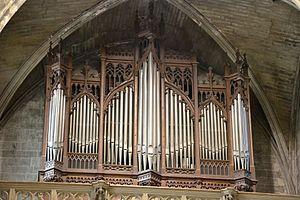
Collégiale Saint-Pierre (Classé)
Cette liste prend en compte les orgues de Provence-Alpes-Côte d'Azur classés uniquement, au titre objet ou immeuble, que ce soit pour leur buffet ou leur partie instrumentale et répertoriés dans la base Palissy des Monuments historiques de France. La section Reprises recense les modifications les plus importantes. Dans certains cas le classement du buffet intègre également la tribune. À défaut de précision, le classement est réputé acquis au titre objet mais les initiales I.D. signifient au titre Immeuble par Destination et I. au titre Immeuble.
La basilique Saint-Pierre est une église de style gothique située à Avignon sur la place Saint-Pierre. Édifiée à l'emplacement d'une première construction du VIIᵉ siècle, sa reconstruction actuelle date de 1358.